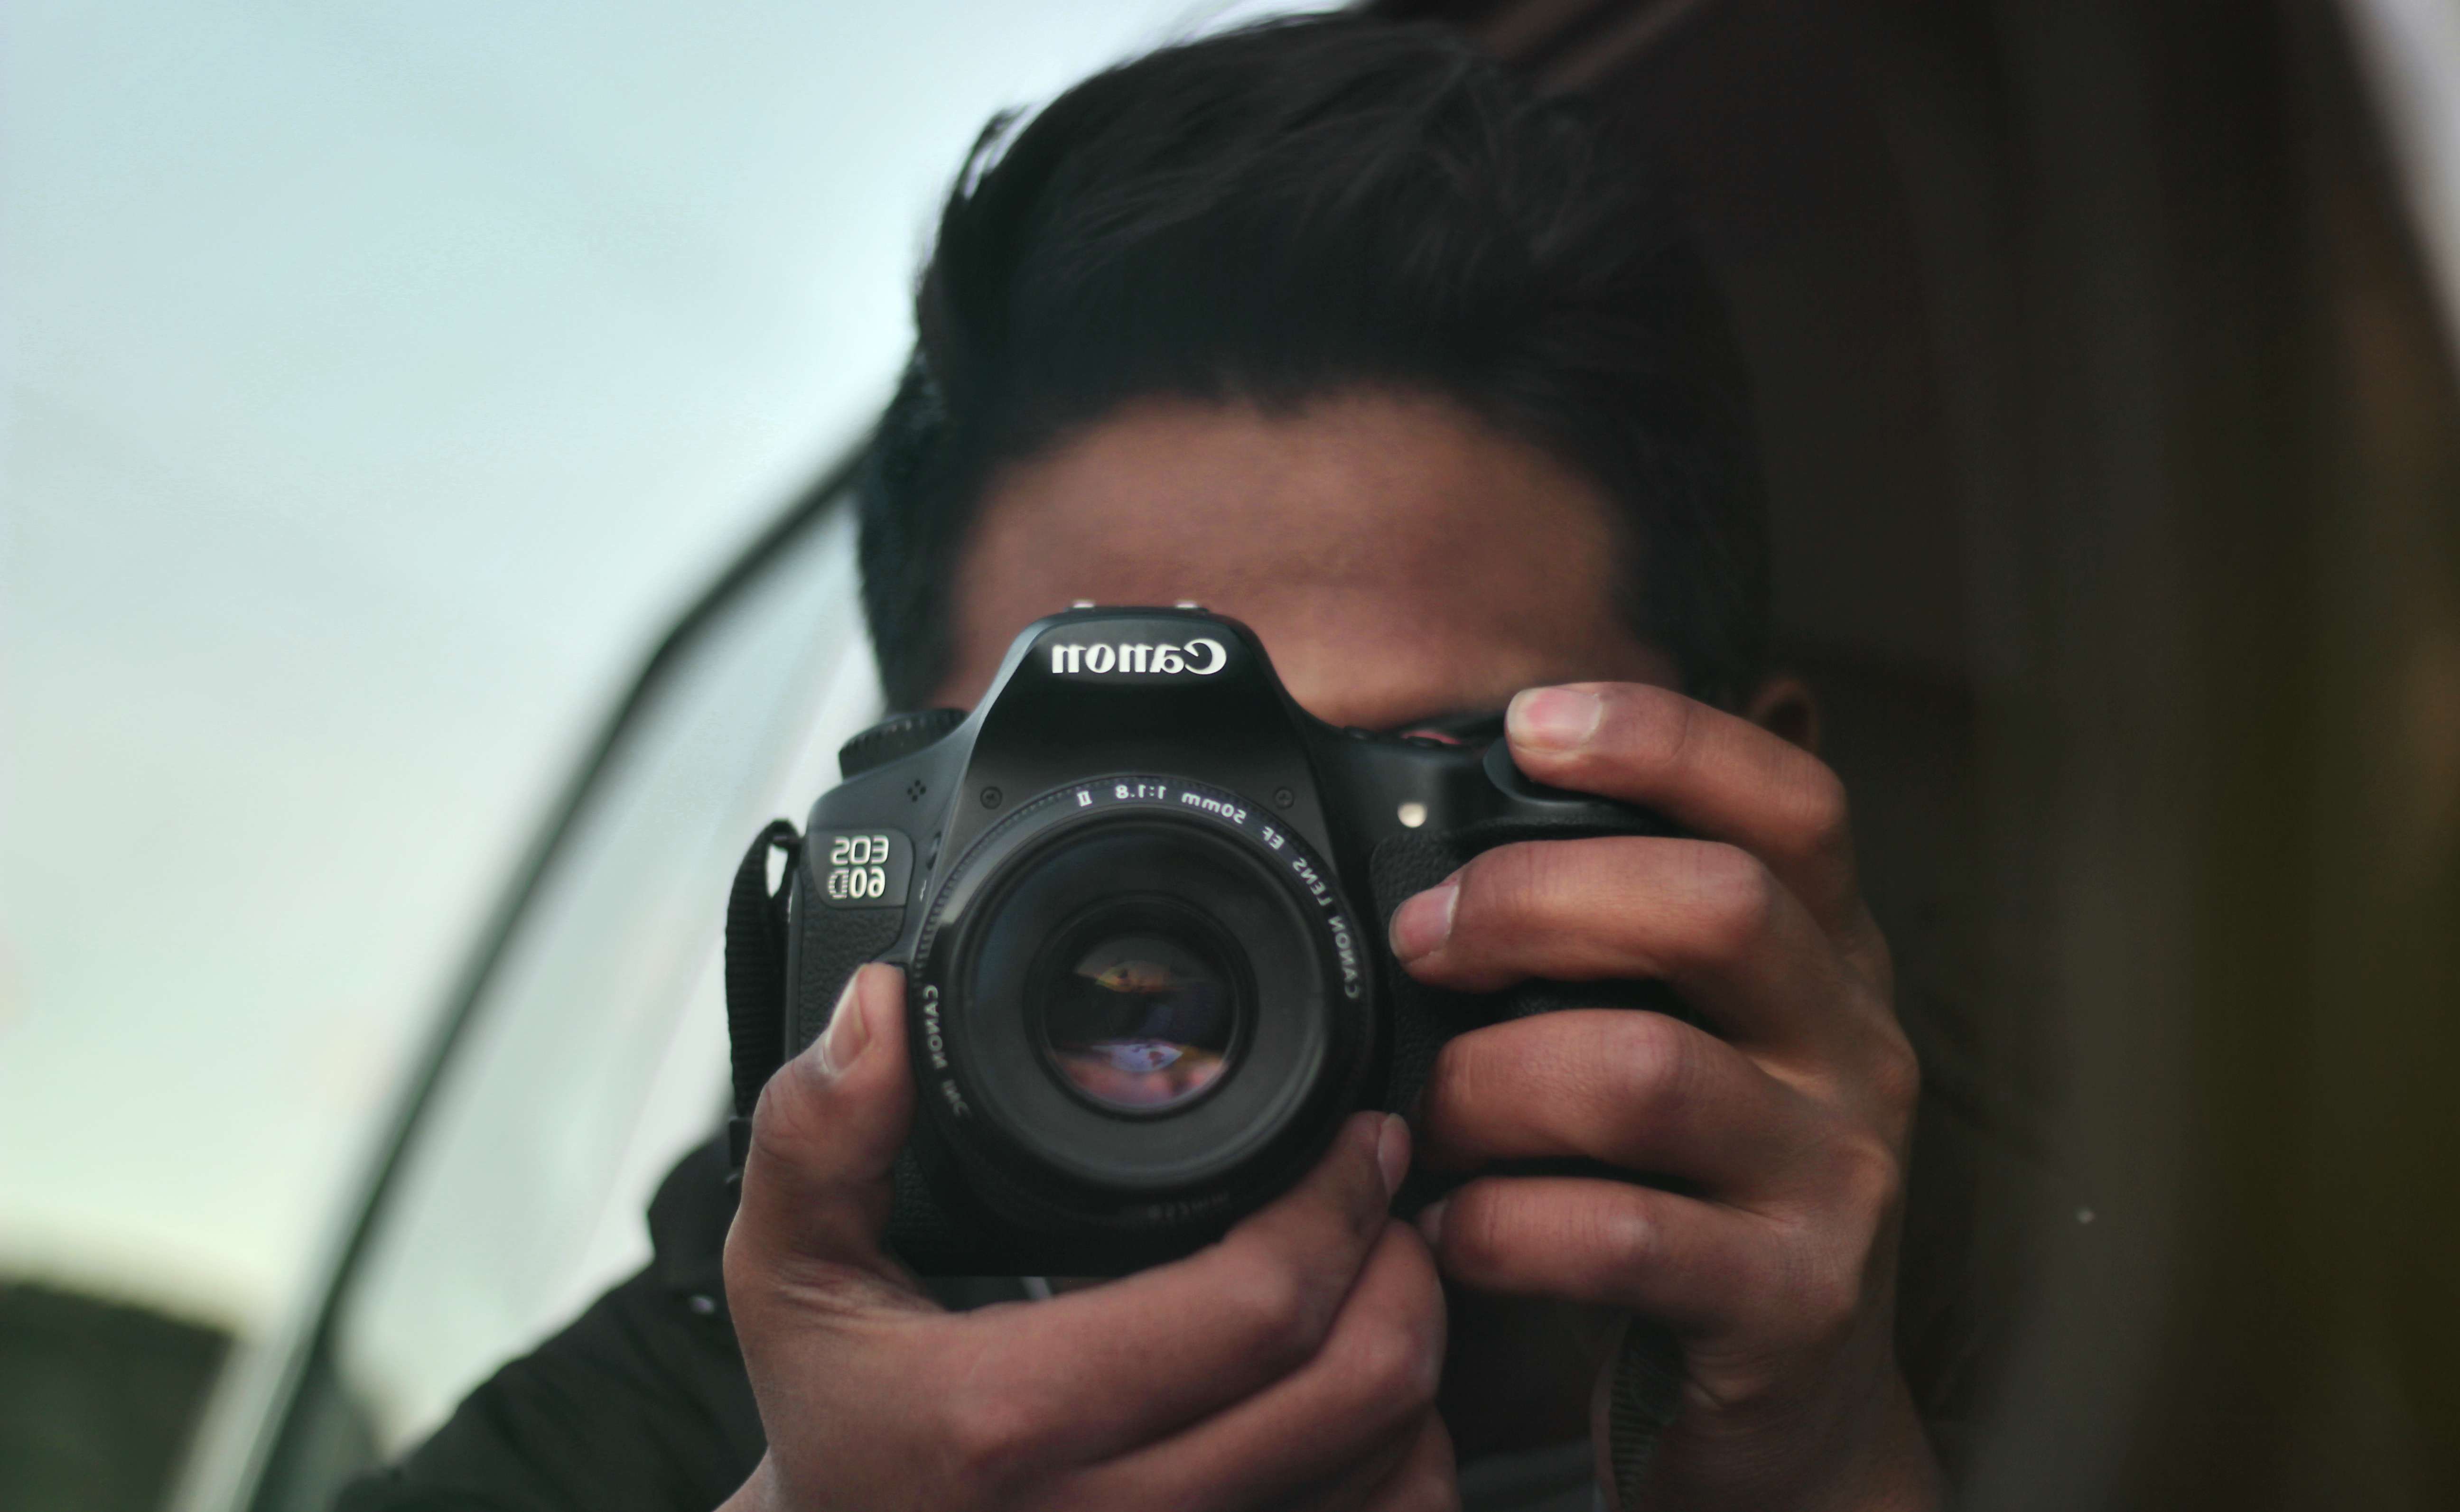
person, camera, photography, photographer, dslr, portrait, lens, canon, child, profession, black, taking photo, close up, reflex camera, digital camera, eye, photograph, hobby, cinematographer, digital slr, single lens reflex camera, cameras optics, mirrorless interchangeable lens camera, camera operator